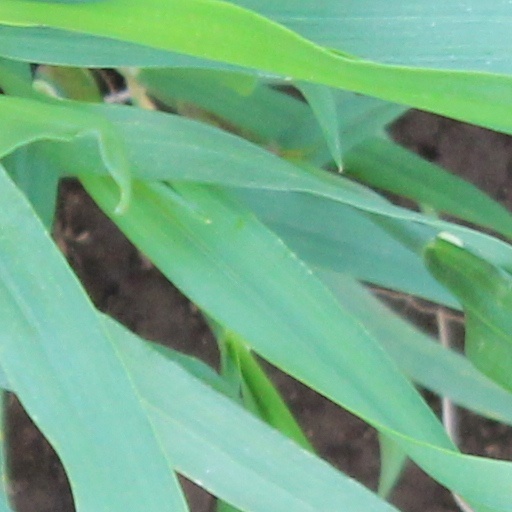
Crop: wheat